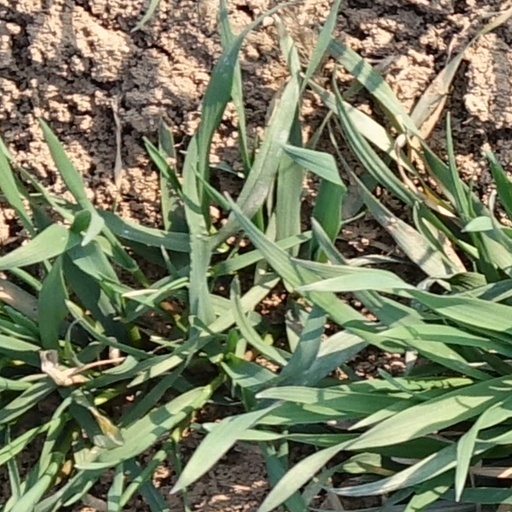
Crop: wheat